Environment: real
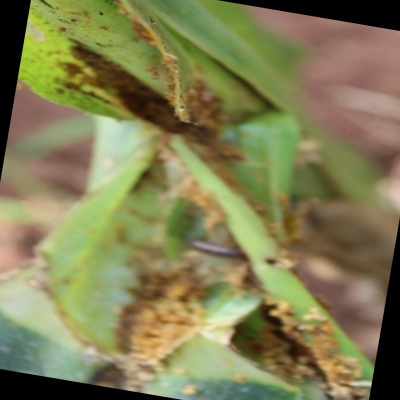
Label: fall_armyworm